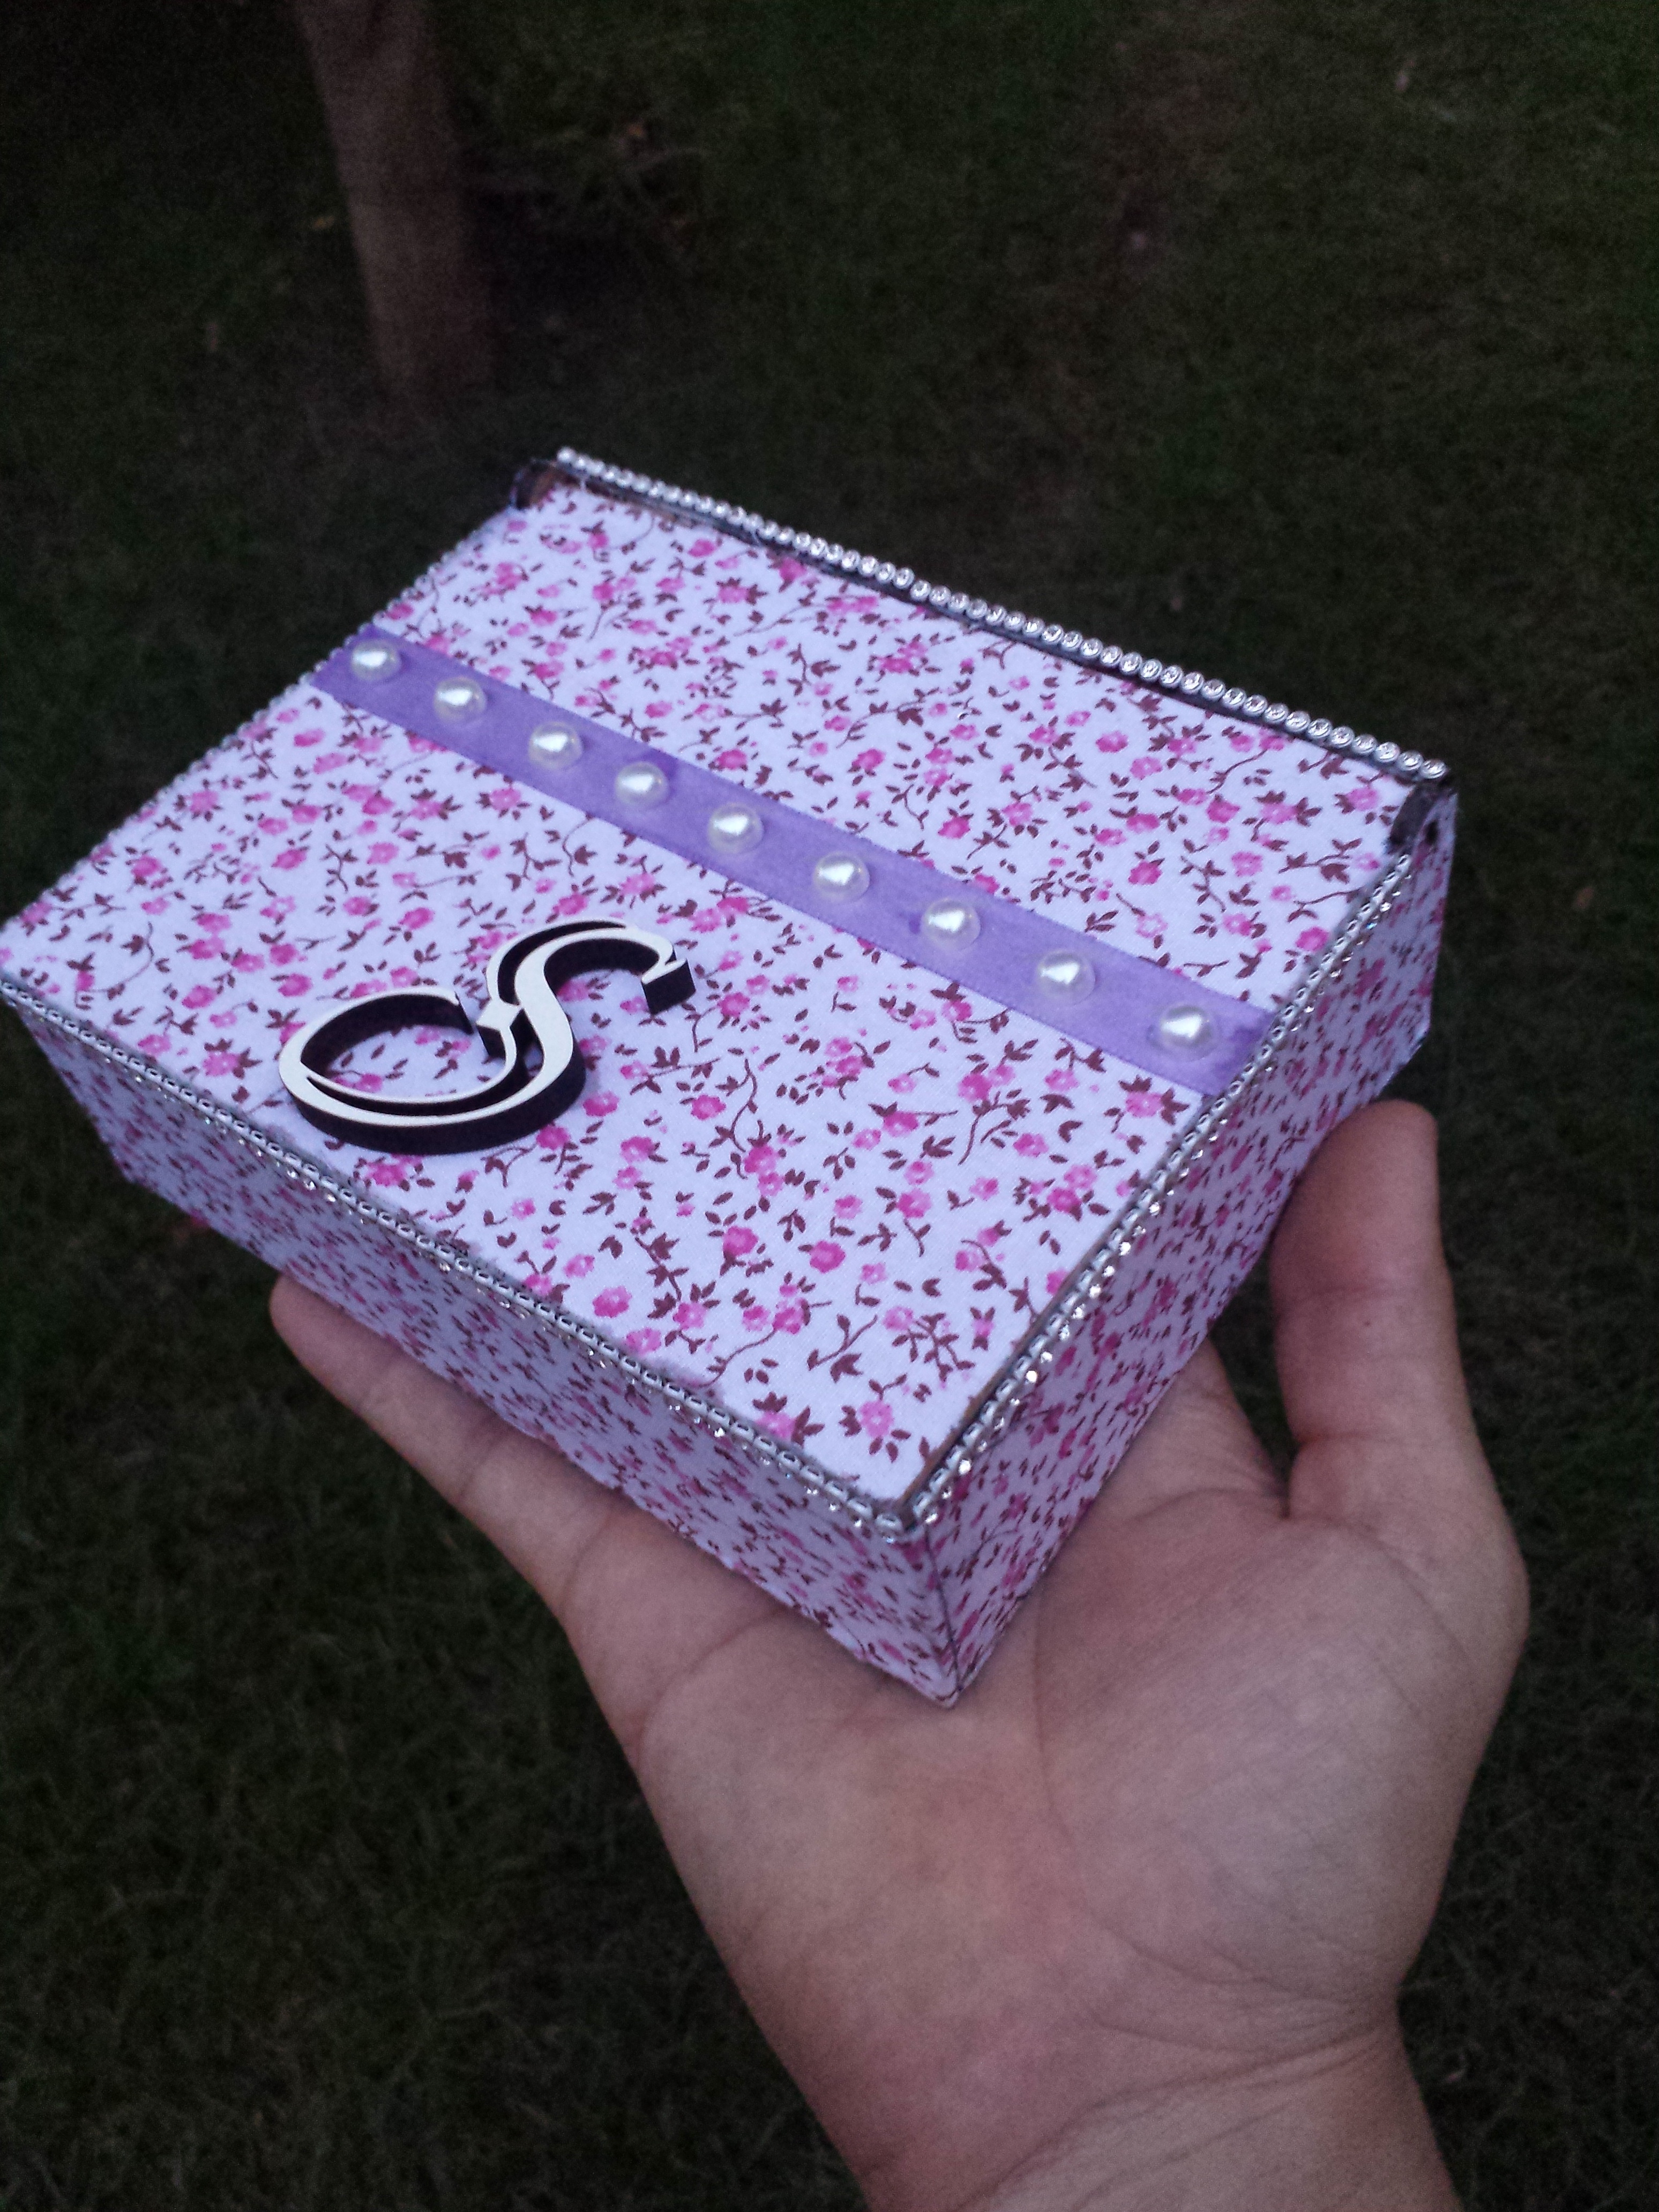
woman, purple, pattern, pink, crochet, textile, art, crafts, design, bling bling, laser cutting